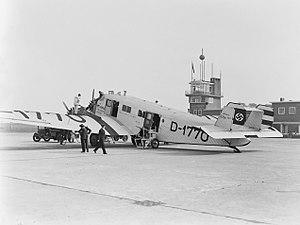
Junkers & Co est une société métallurgique allemande fondée en 1895 par Hugo Junkers à Dessau-Roßlau, produisant à l'origine différentes inventions du fondateur comme des réchauds à gaz. Actuellement, Junkers est une marque du groupe Bosch.